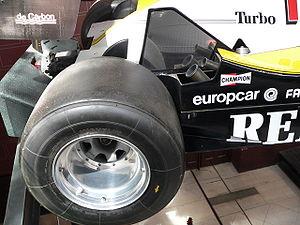
Un pneu, apocope de bandage pneumatique, par opposition au bandage plein, est un solide souple de forme torique formé de gomme et autres matériaux textiles et / ou métalliques. Il est conçu pour être monté sur la jante d'une roue et gonflé avec un gaz sous pression, habituellement de l'air ou de l'azote. Il assure le contact de la roue avec le sol, procurant une certaine adhérence, un amortissement des chocs et des vibrations facilitant ainsi le déplacement des véhicules terrestres et autres véhicules en configuration terrestre.